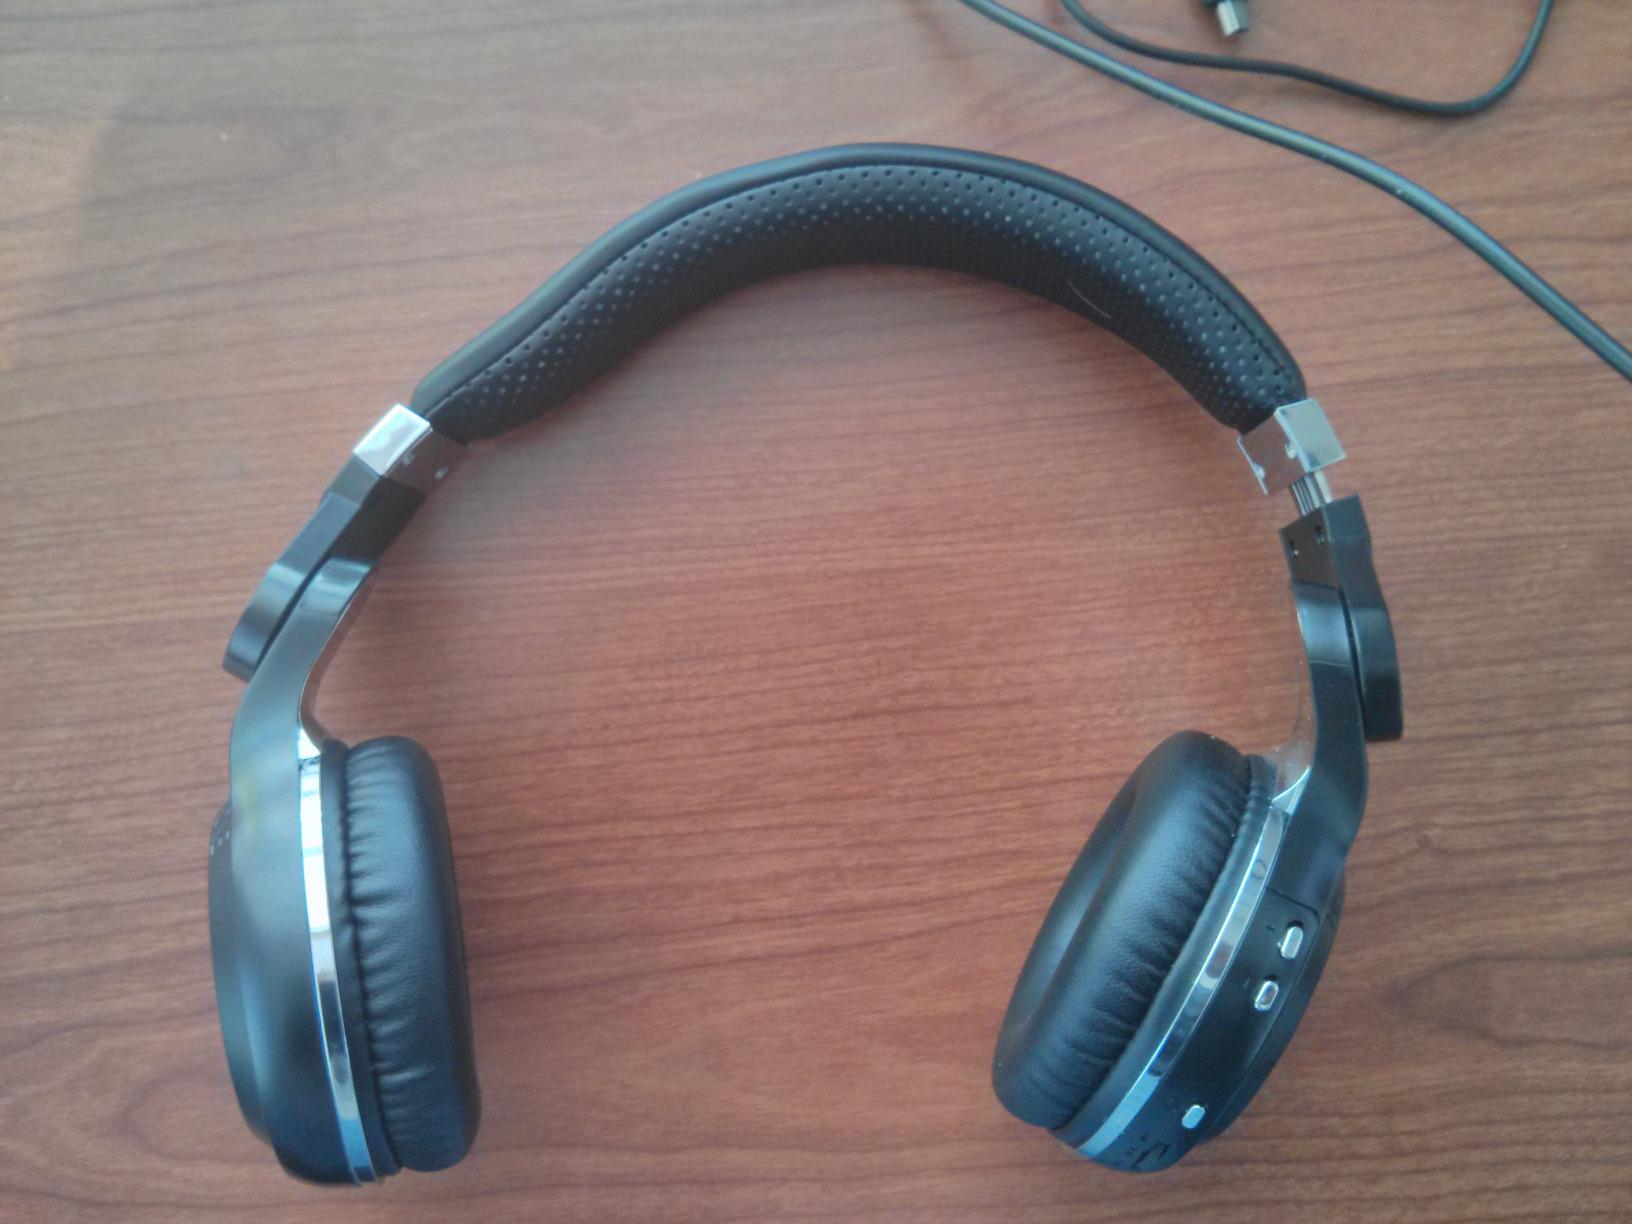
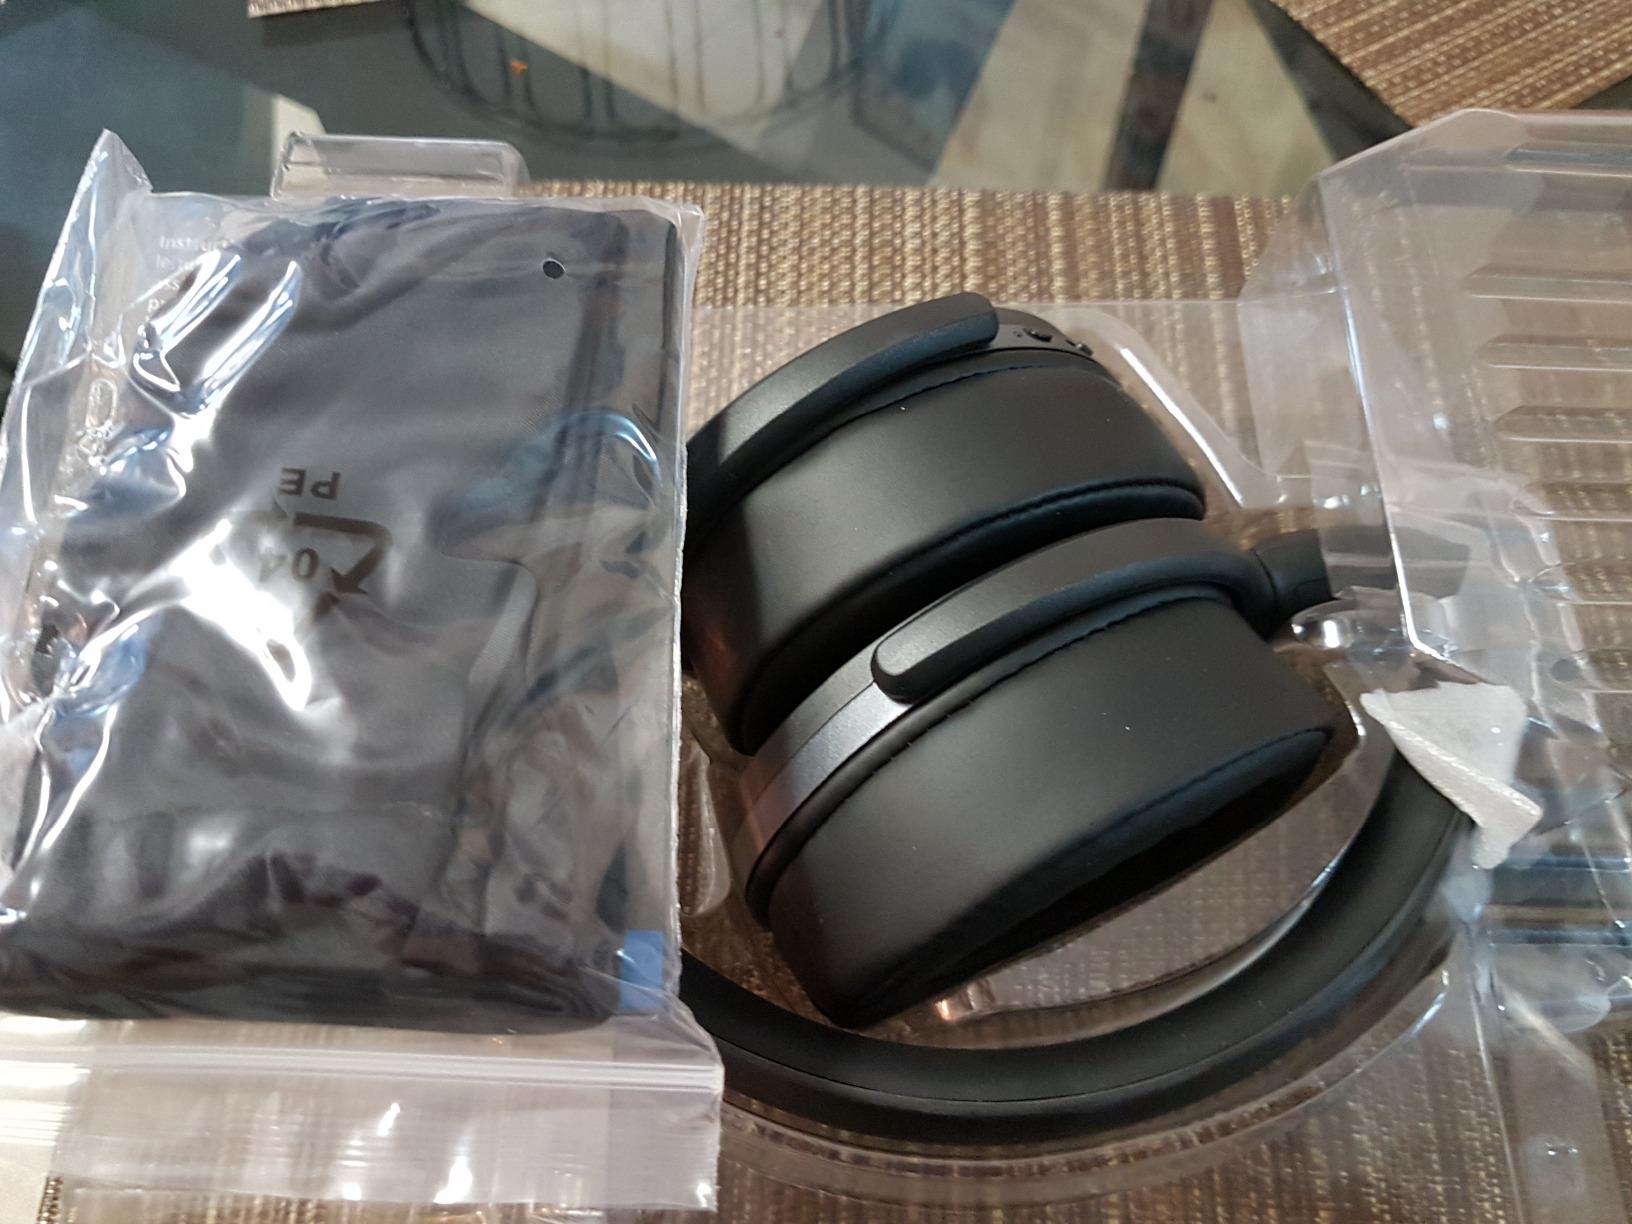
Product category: headphones
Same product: no